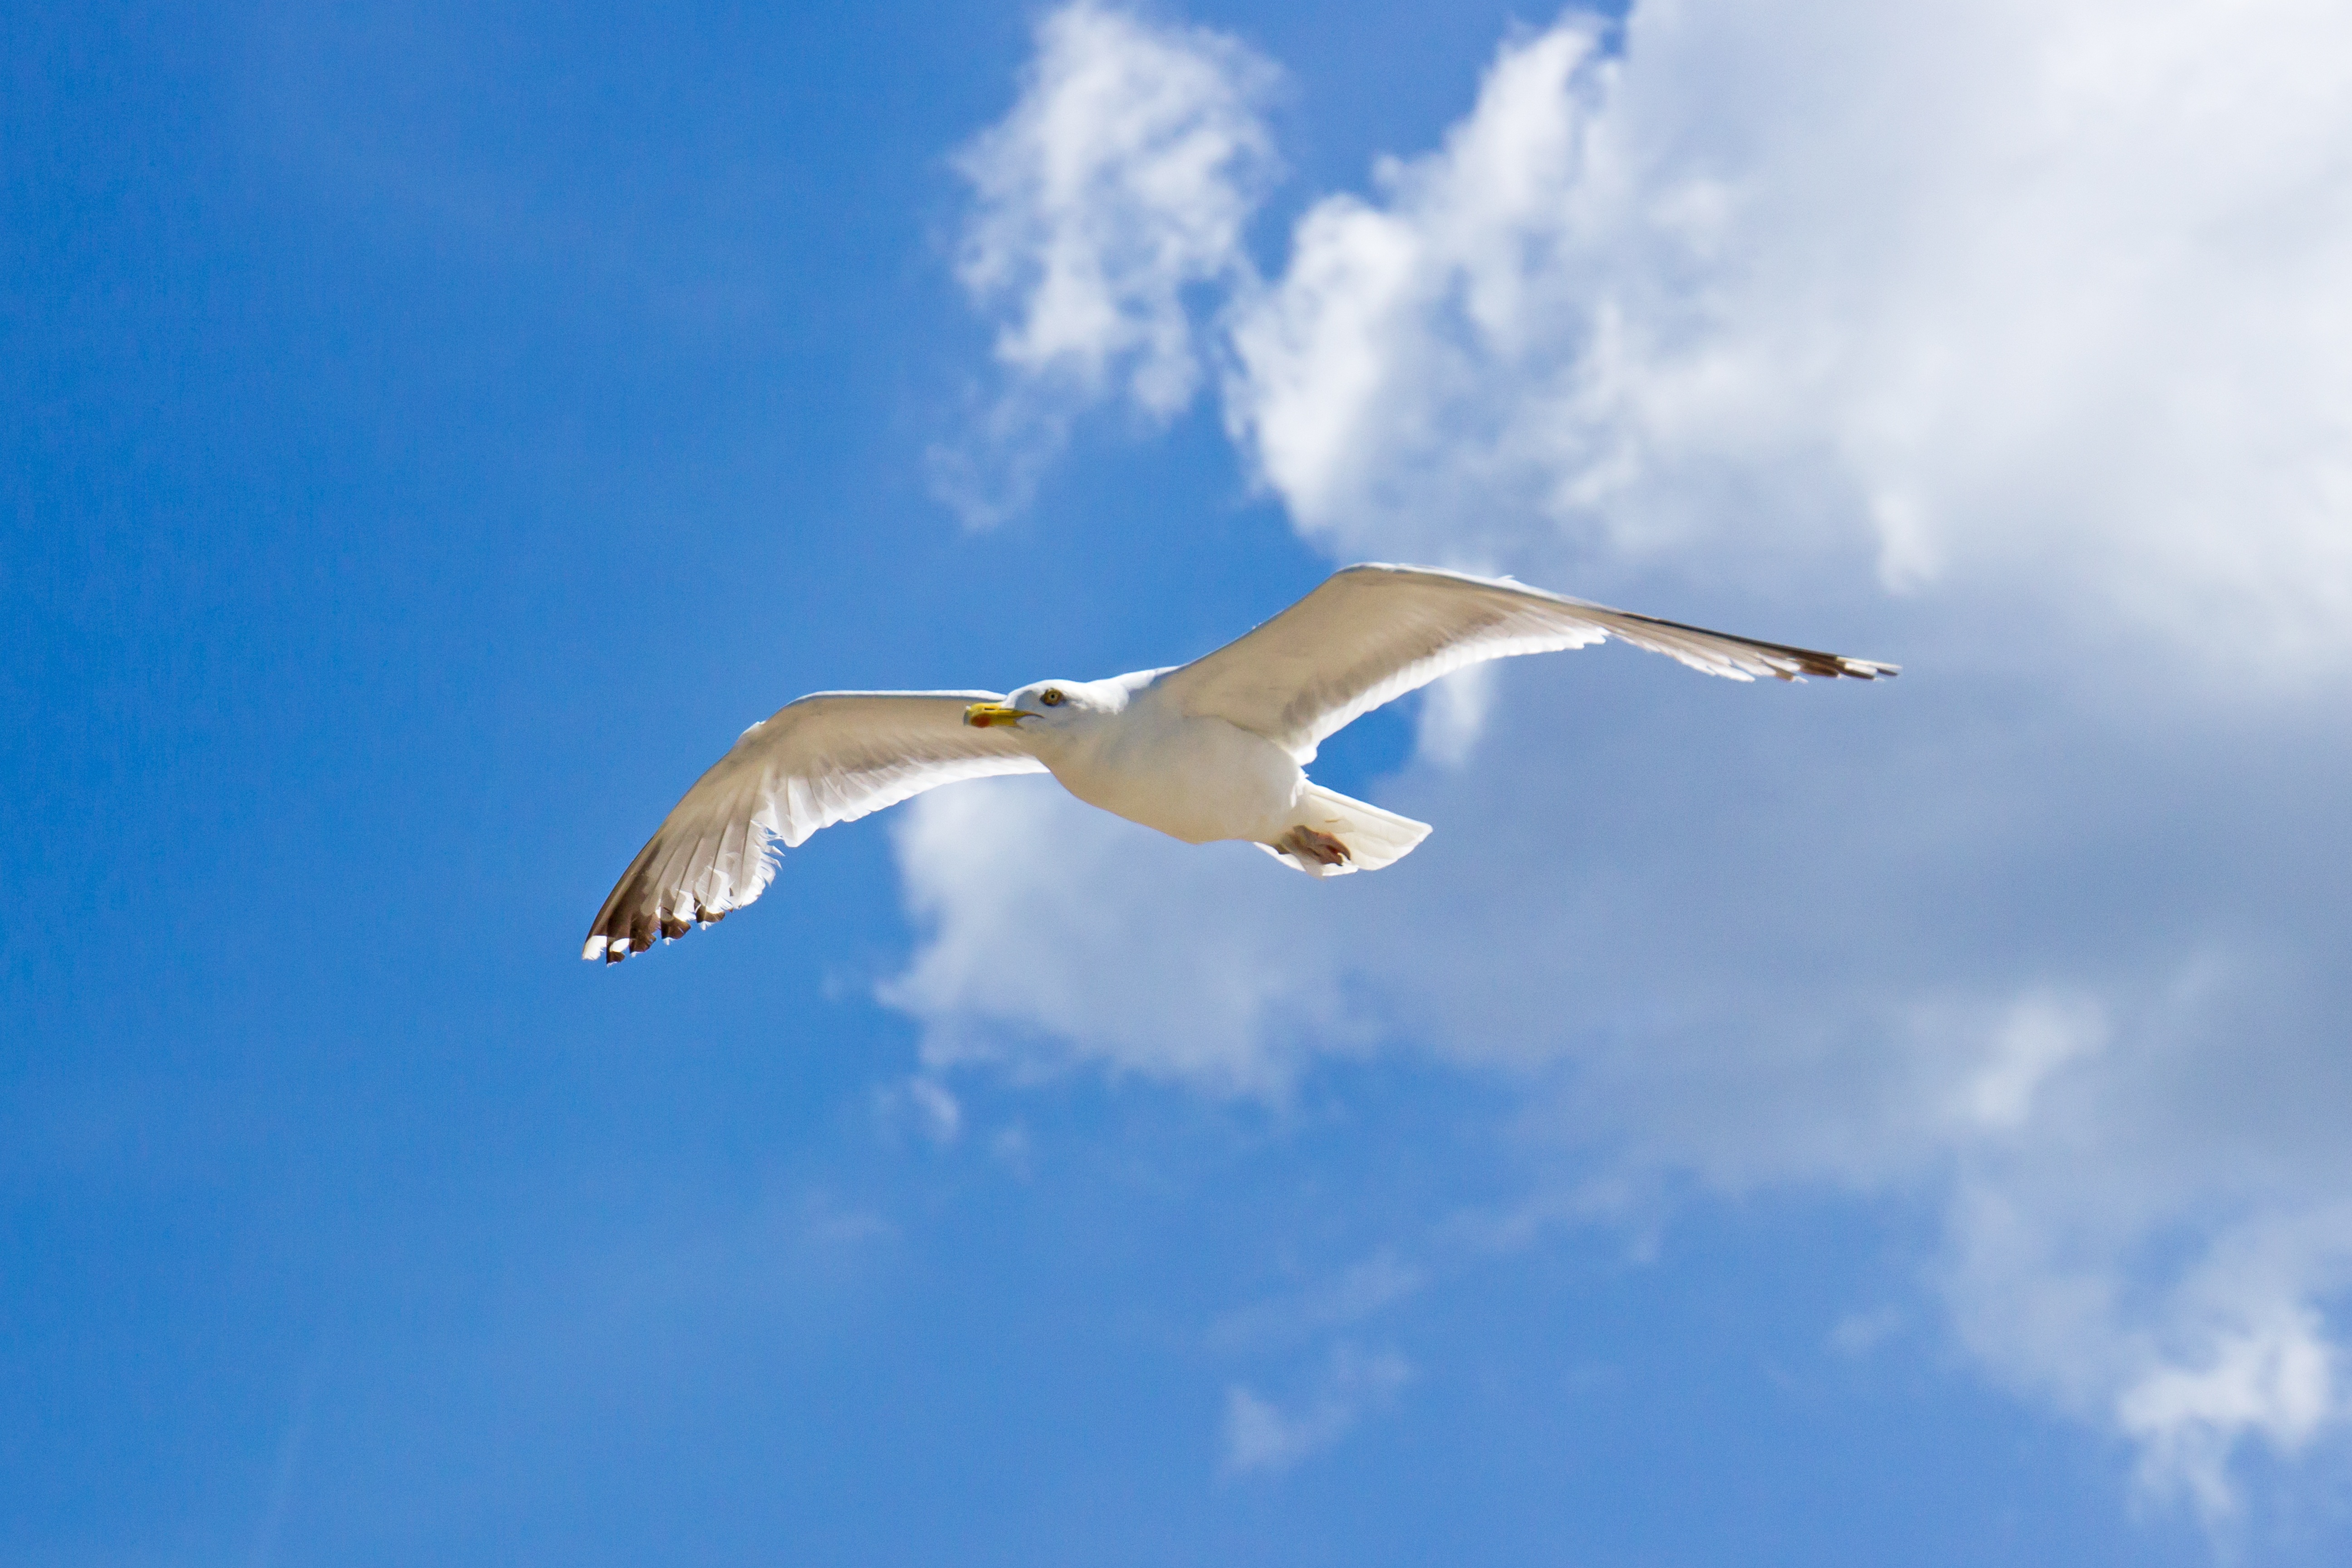
sea, bird, wing, sky, seabird, seagull, gull, beak, flight, clouds, vertebrate, albatross, charadriiformes, european herring gull